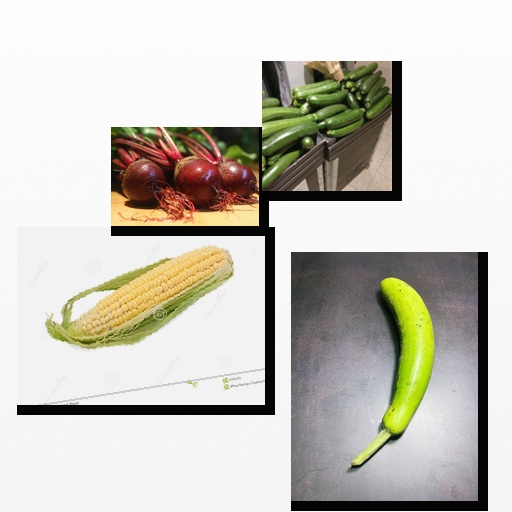
Food items: beetroot, corn, bottle_gourd, zucchini